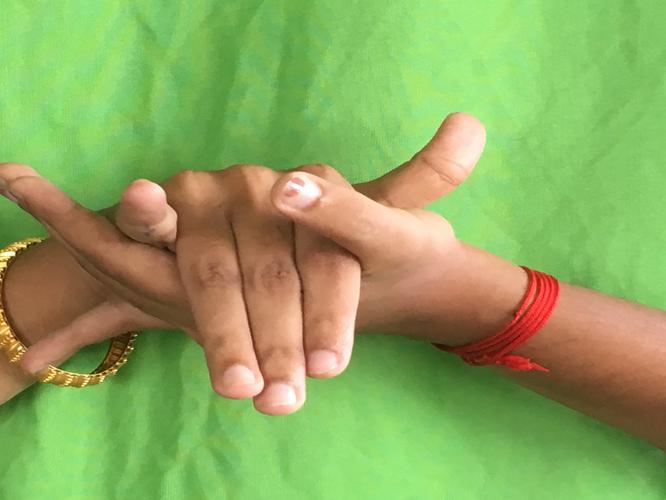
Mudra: Kurma
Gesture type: double_hand